Question: Please indicate a possible affordance area of the knife that can be used for cutting
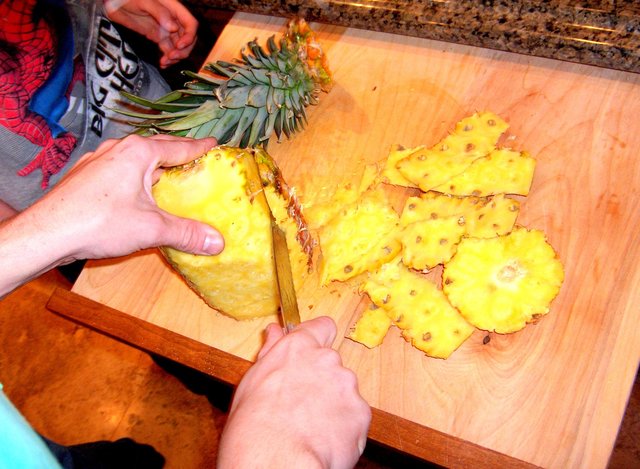
Answer: [249.5, 139, 308.5, 353]